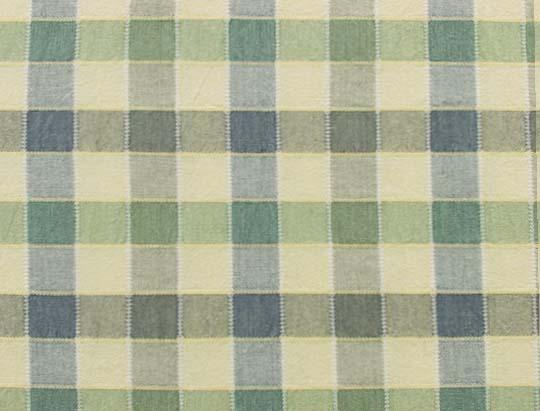
Texture: chequered